Organization of the National Park Service

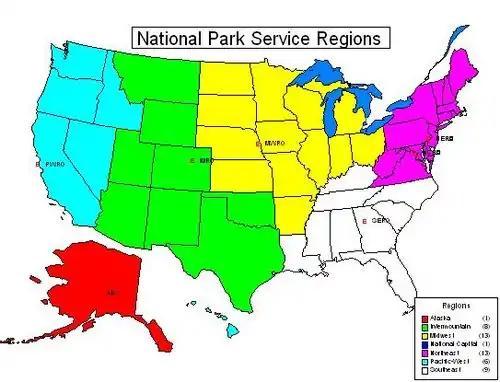
National Park Service regions until 2018

The Alaska Region consisted of 16 parks in Alaska. The region was transferred from the Pacific-West Region.